History of Italy

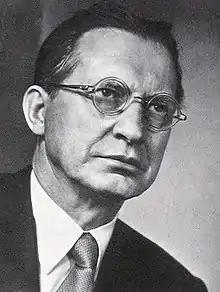
Alcide De Gasperi, first republican Prime Minister of Italy and one of the Founding Fathers of the European Union

In 1935 Mussolini decided to invade Ethiopia; 2,313 Italians and 275,000 Ethiopians died. The Second Italo-Ethiopian War resulted in the international isolation of Italy; the only nation to back Italy's aggression was Germany. After being condemned by the League of Nations, Italy decided to leave the League on 11 December 1937. Mussolini had little choice but to join Hitler in international politics, thus he reluctantly abandoned support of Austrian independence. Mussolini later supported German claims on Sudetenland at the Munich Conference. In 1938, under the influence of Hitler, Mussolini supported the adoption of anti-semitic racial laws in Italy. After Germany annexed Czechoslovakia in March 1939, Italy invaded Albania and made it an Italian protectorate.